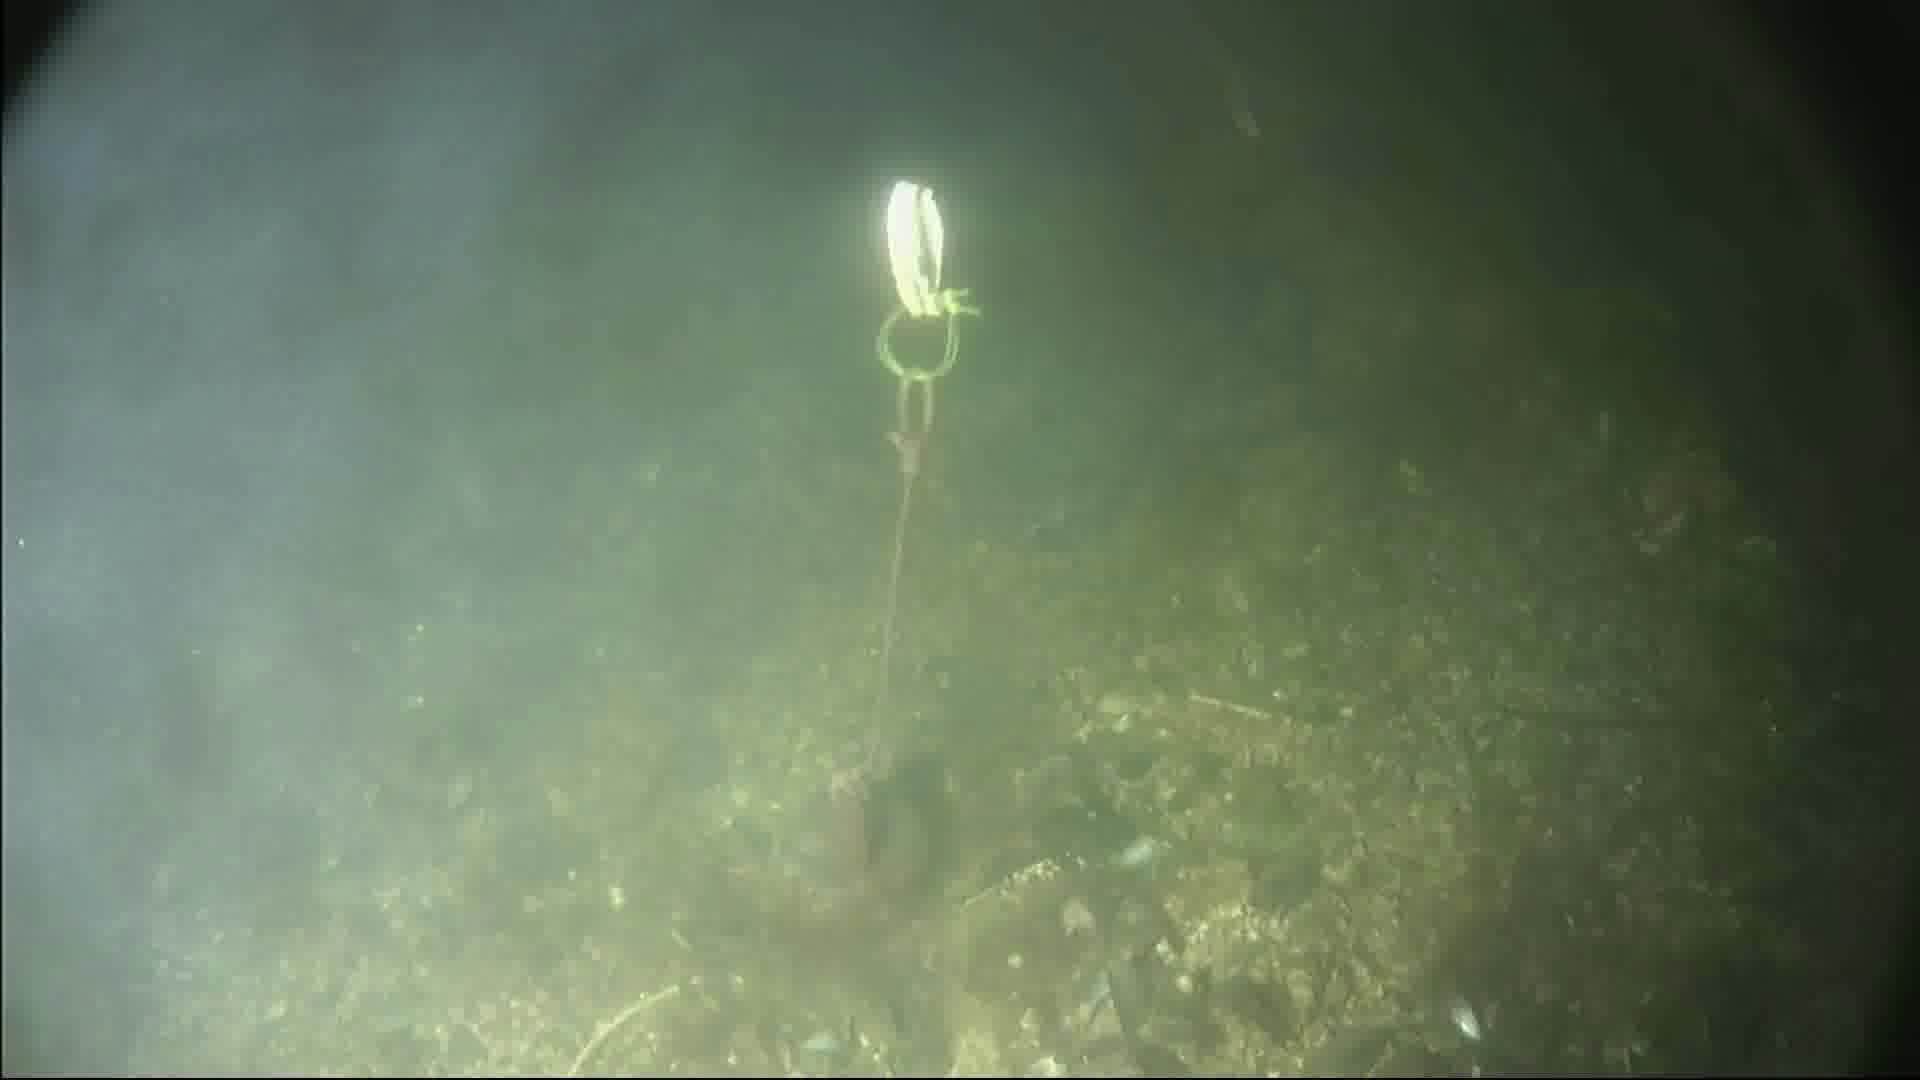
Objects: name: crab